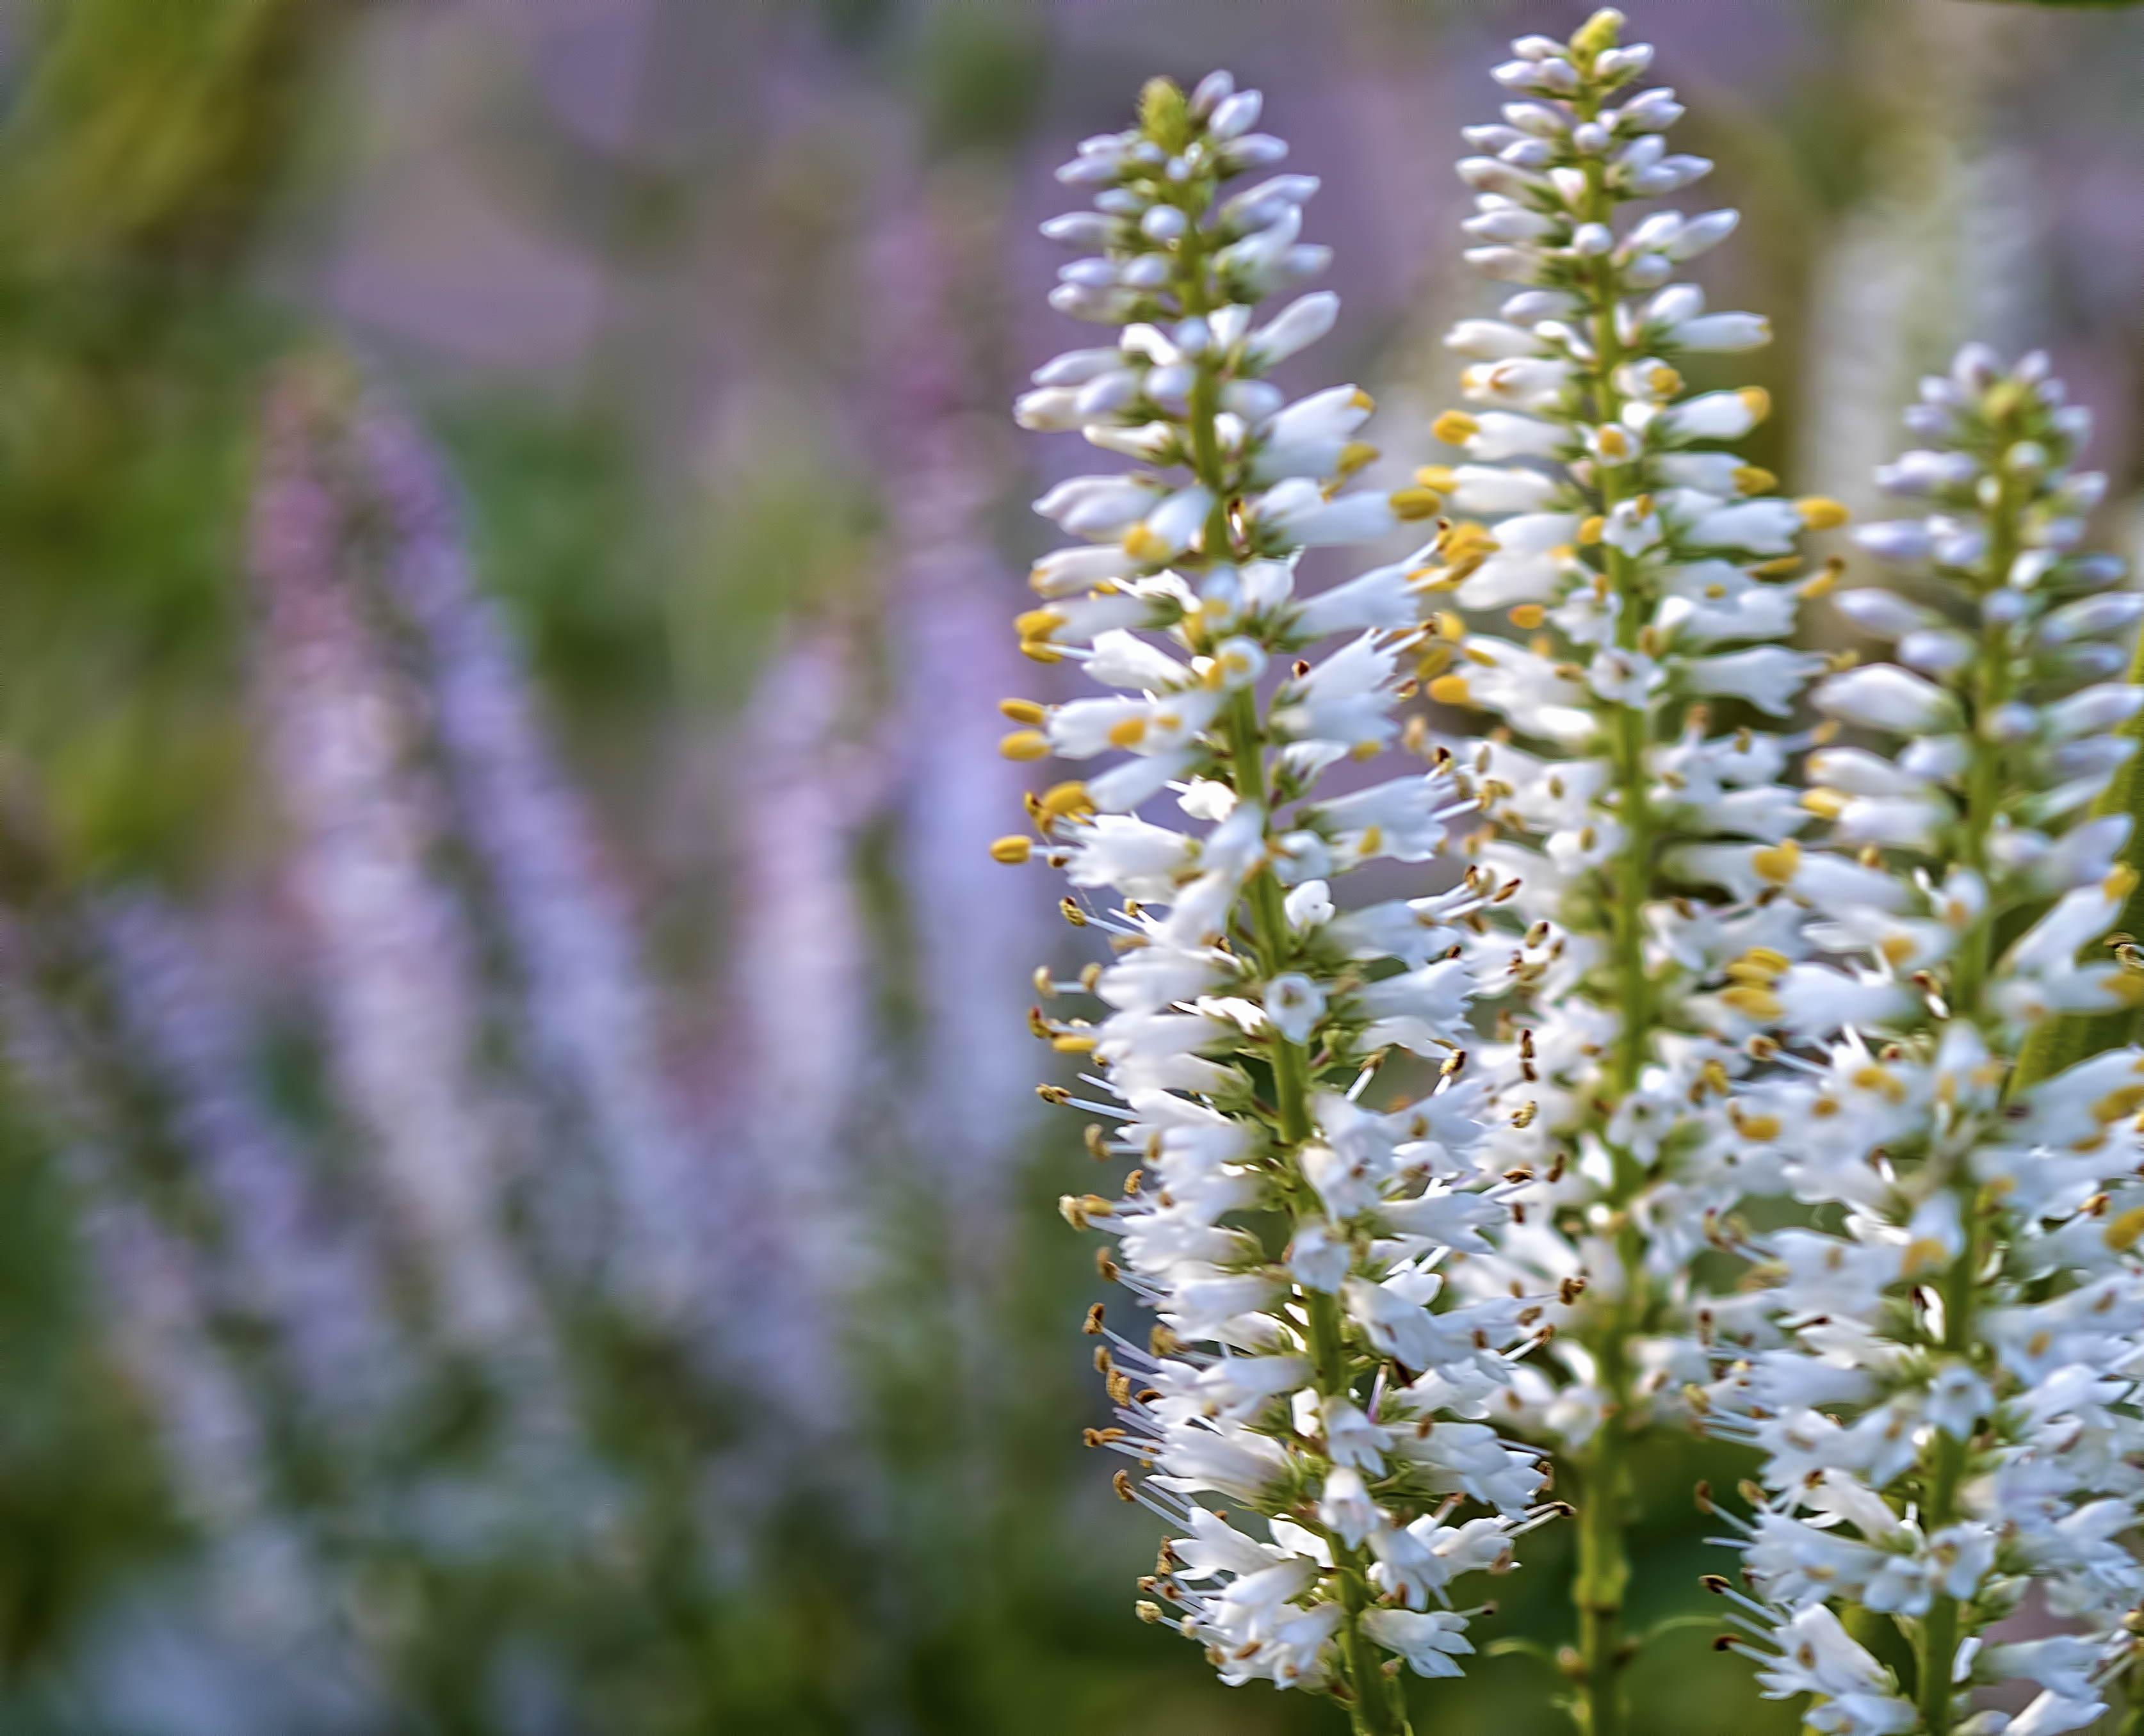
nature, blossom, plant, white, meadow, flower, herb, botany, flora, lavender, plants, wildflower, flowers, finland, helsinki, october, lupin, viikki, macro photography, flowering plant, grass family, land plant, english lavender, foxtail lily